Dinosaur

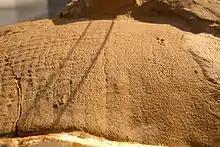
An "Edmontosaurus" specimen's skin impressions found in 1999

Dinosaur fossils are not limited to bones, but also include imprints or mineralized remains of skin coverings, organs, and other tissues. Of these, skin coverings based on keratin proteins are most easily preserved because of their cross-linked, hydrophobic molecular structure. Fossils of keratin-based skin coverings or bony skin coverings are known from most major groups of dinosaurs. Dinosaur fossils with scaly skin impressions have been found since the 19th century. Samuel Beckles discovered a sauropod forelimb with preserved skin in 1852 that was incorrectly attributed to a crocodile; it was correctly attributed by Marsh in 1888 and subject to further study by Reginald Hooley in 1917. Among ornithischians, in 1884 Jacob Wortman found skin impressions on the first known specimen of "Edmontosaurus annectens", which were largely destroyed during the specimen's excavation. Owen and Hooley subsequently described skin impressions of "Hypsilophodon" and "Iguanodon" in 1885 and 1917. Since then, scale impressions have been most frequently found among hadrosaurids, where the impressions are known from nearly the entire body across multiple specimens.